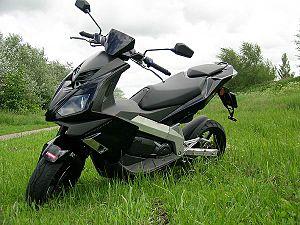
Derbi est un constructeur de motocyclettes espagnol dont la société mère est italienne.